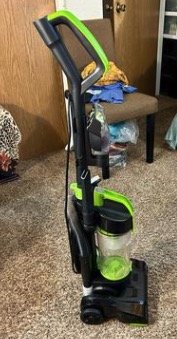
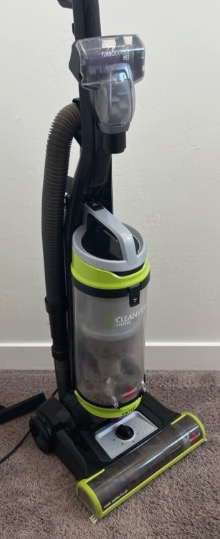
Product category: items_vacuum
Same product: no